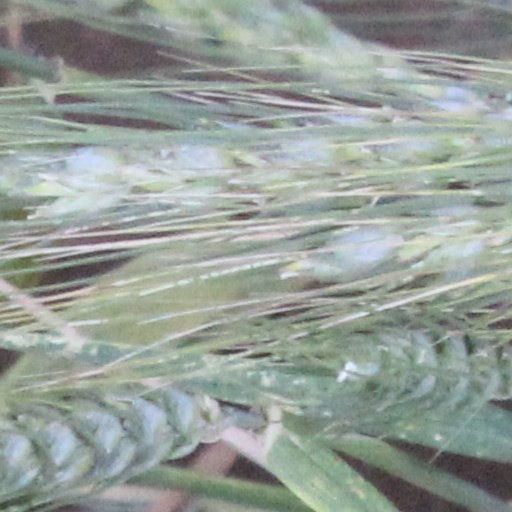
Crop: wheat